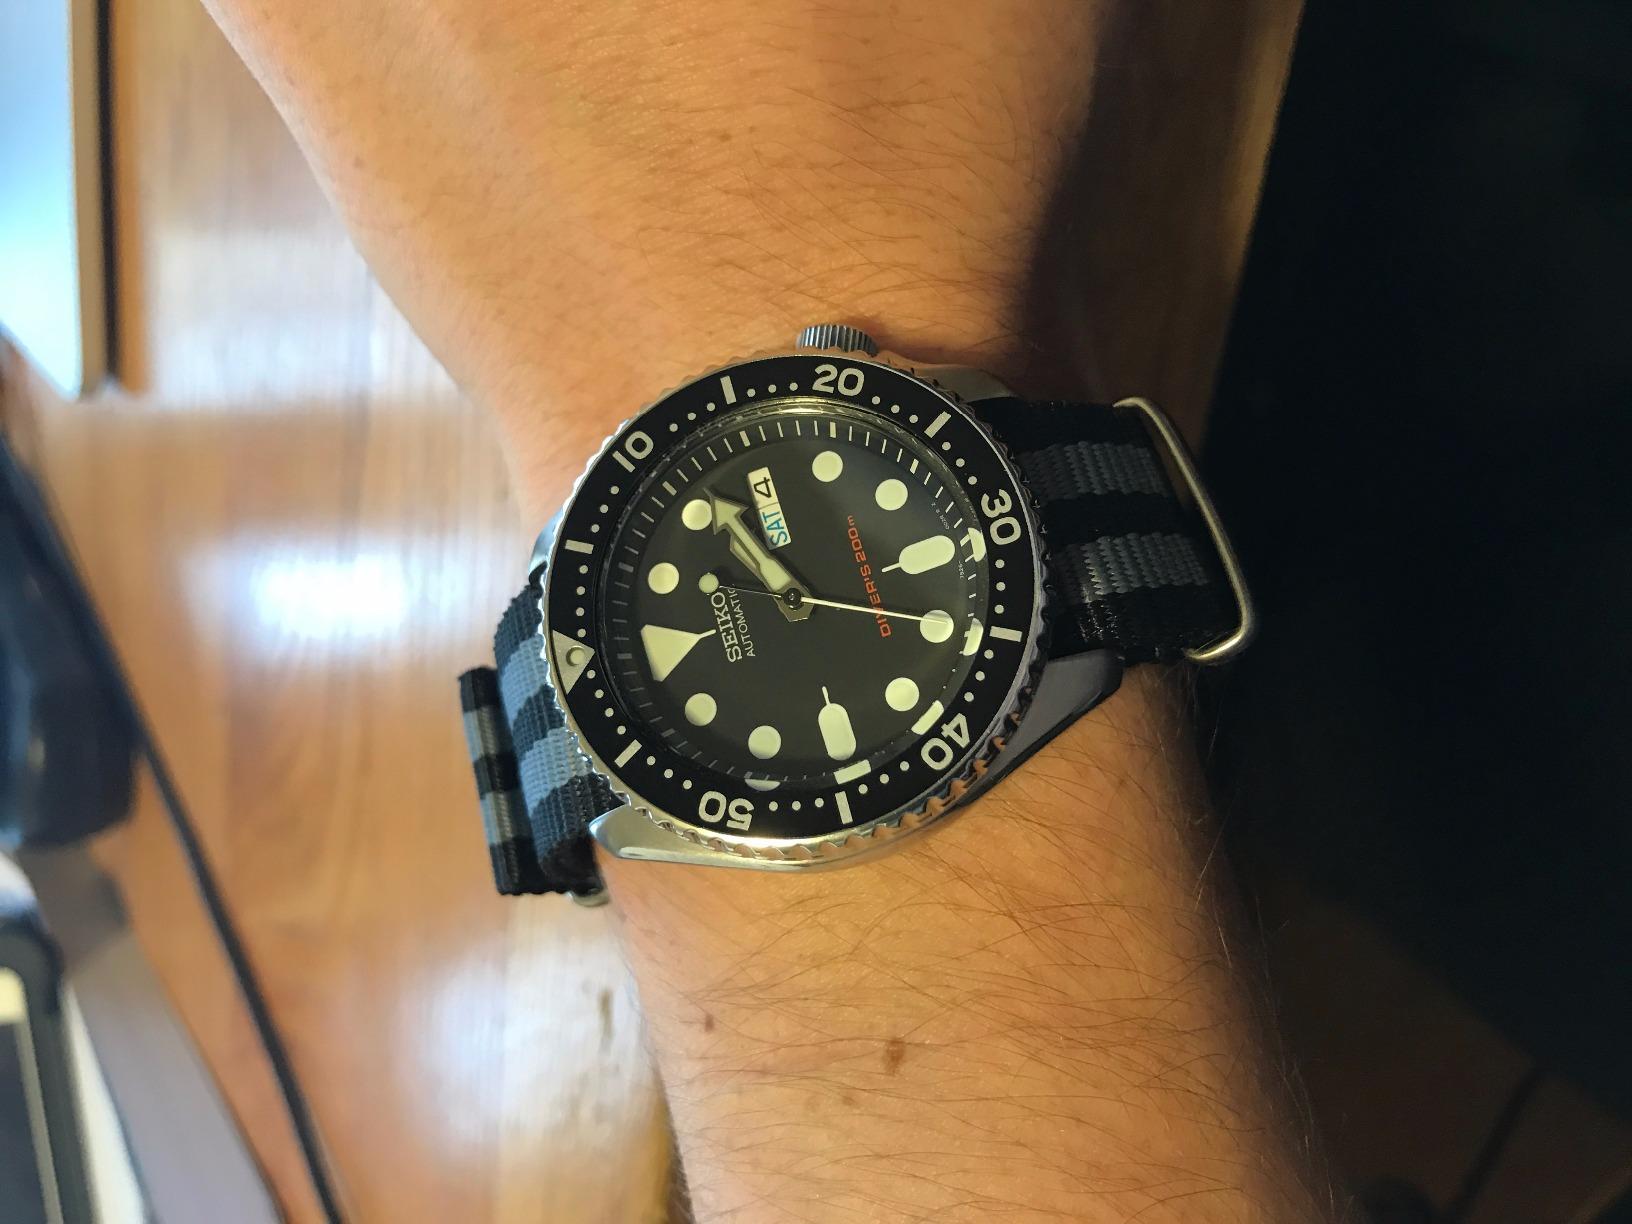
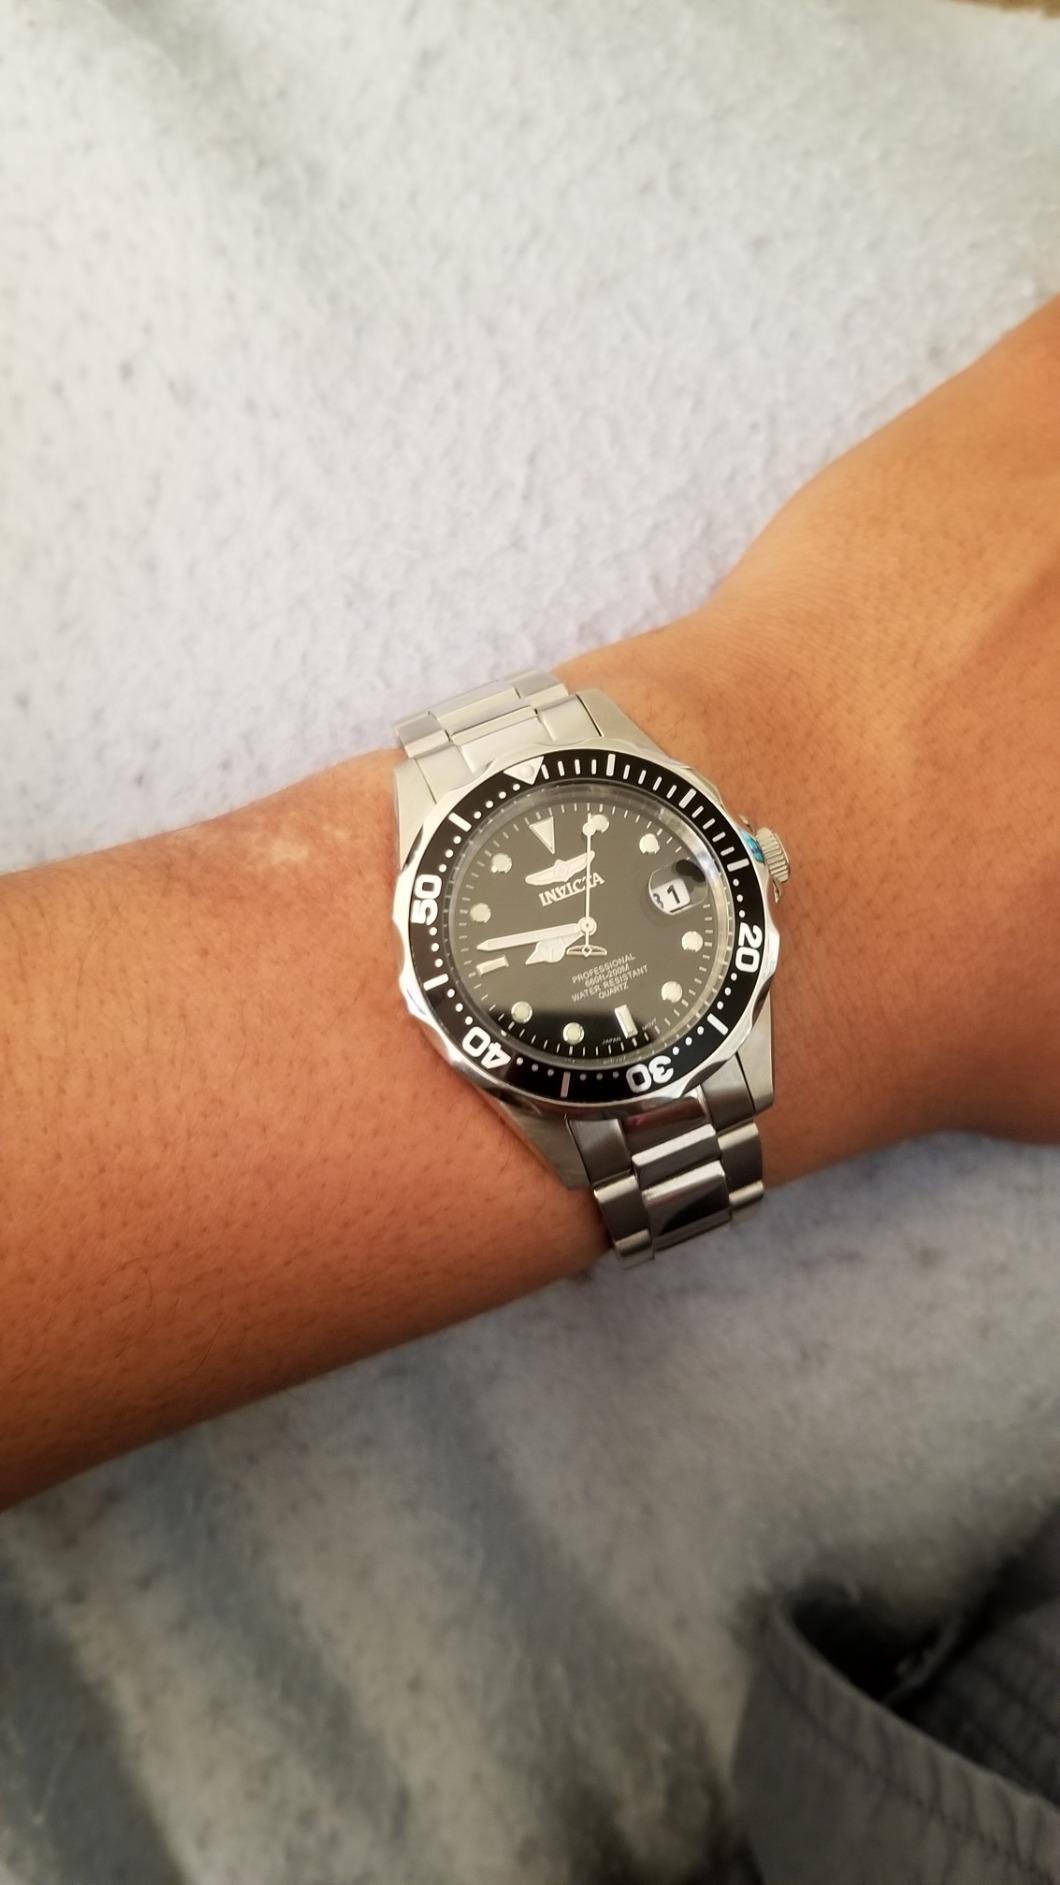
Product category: accessories_watch
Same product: no